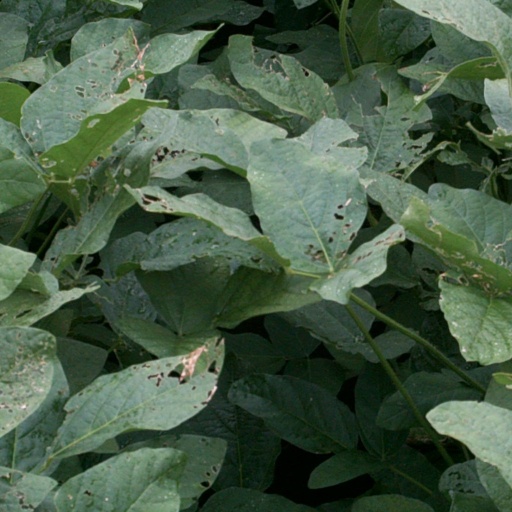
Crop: soybean